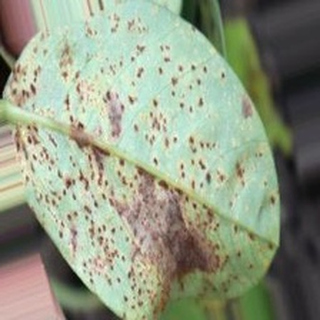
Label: groundnut_rust